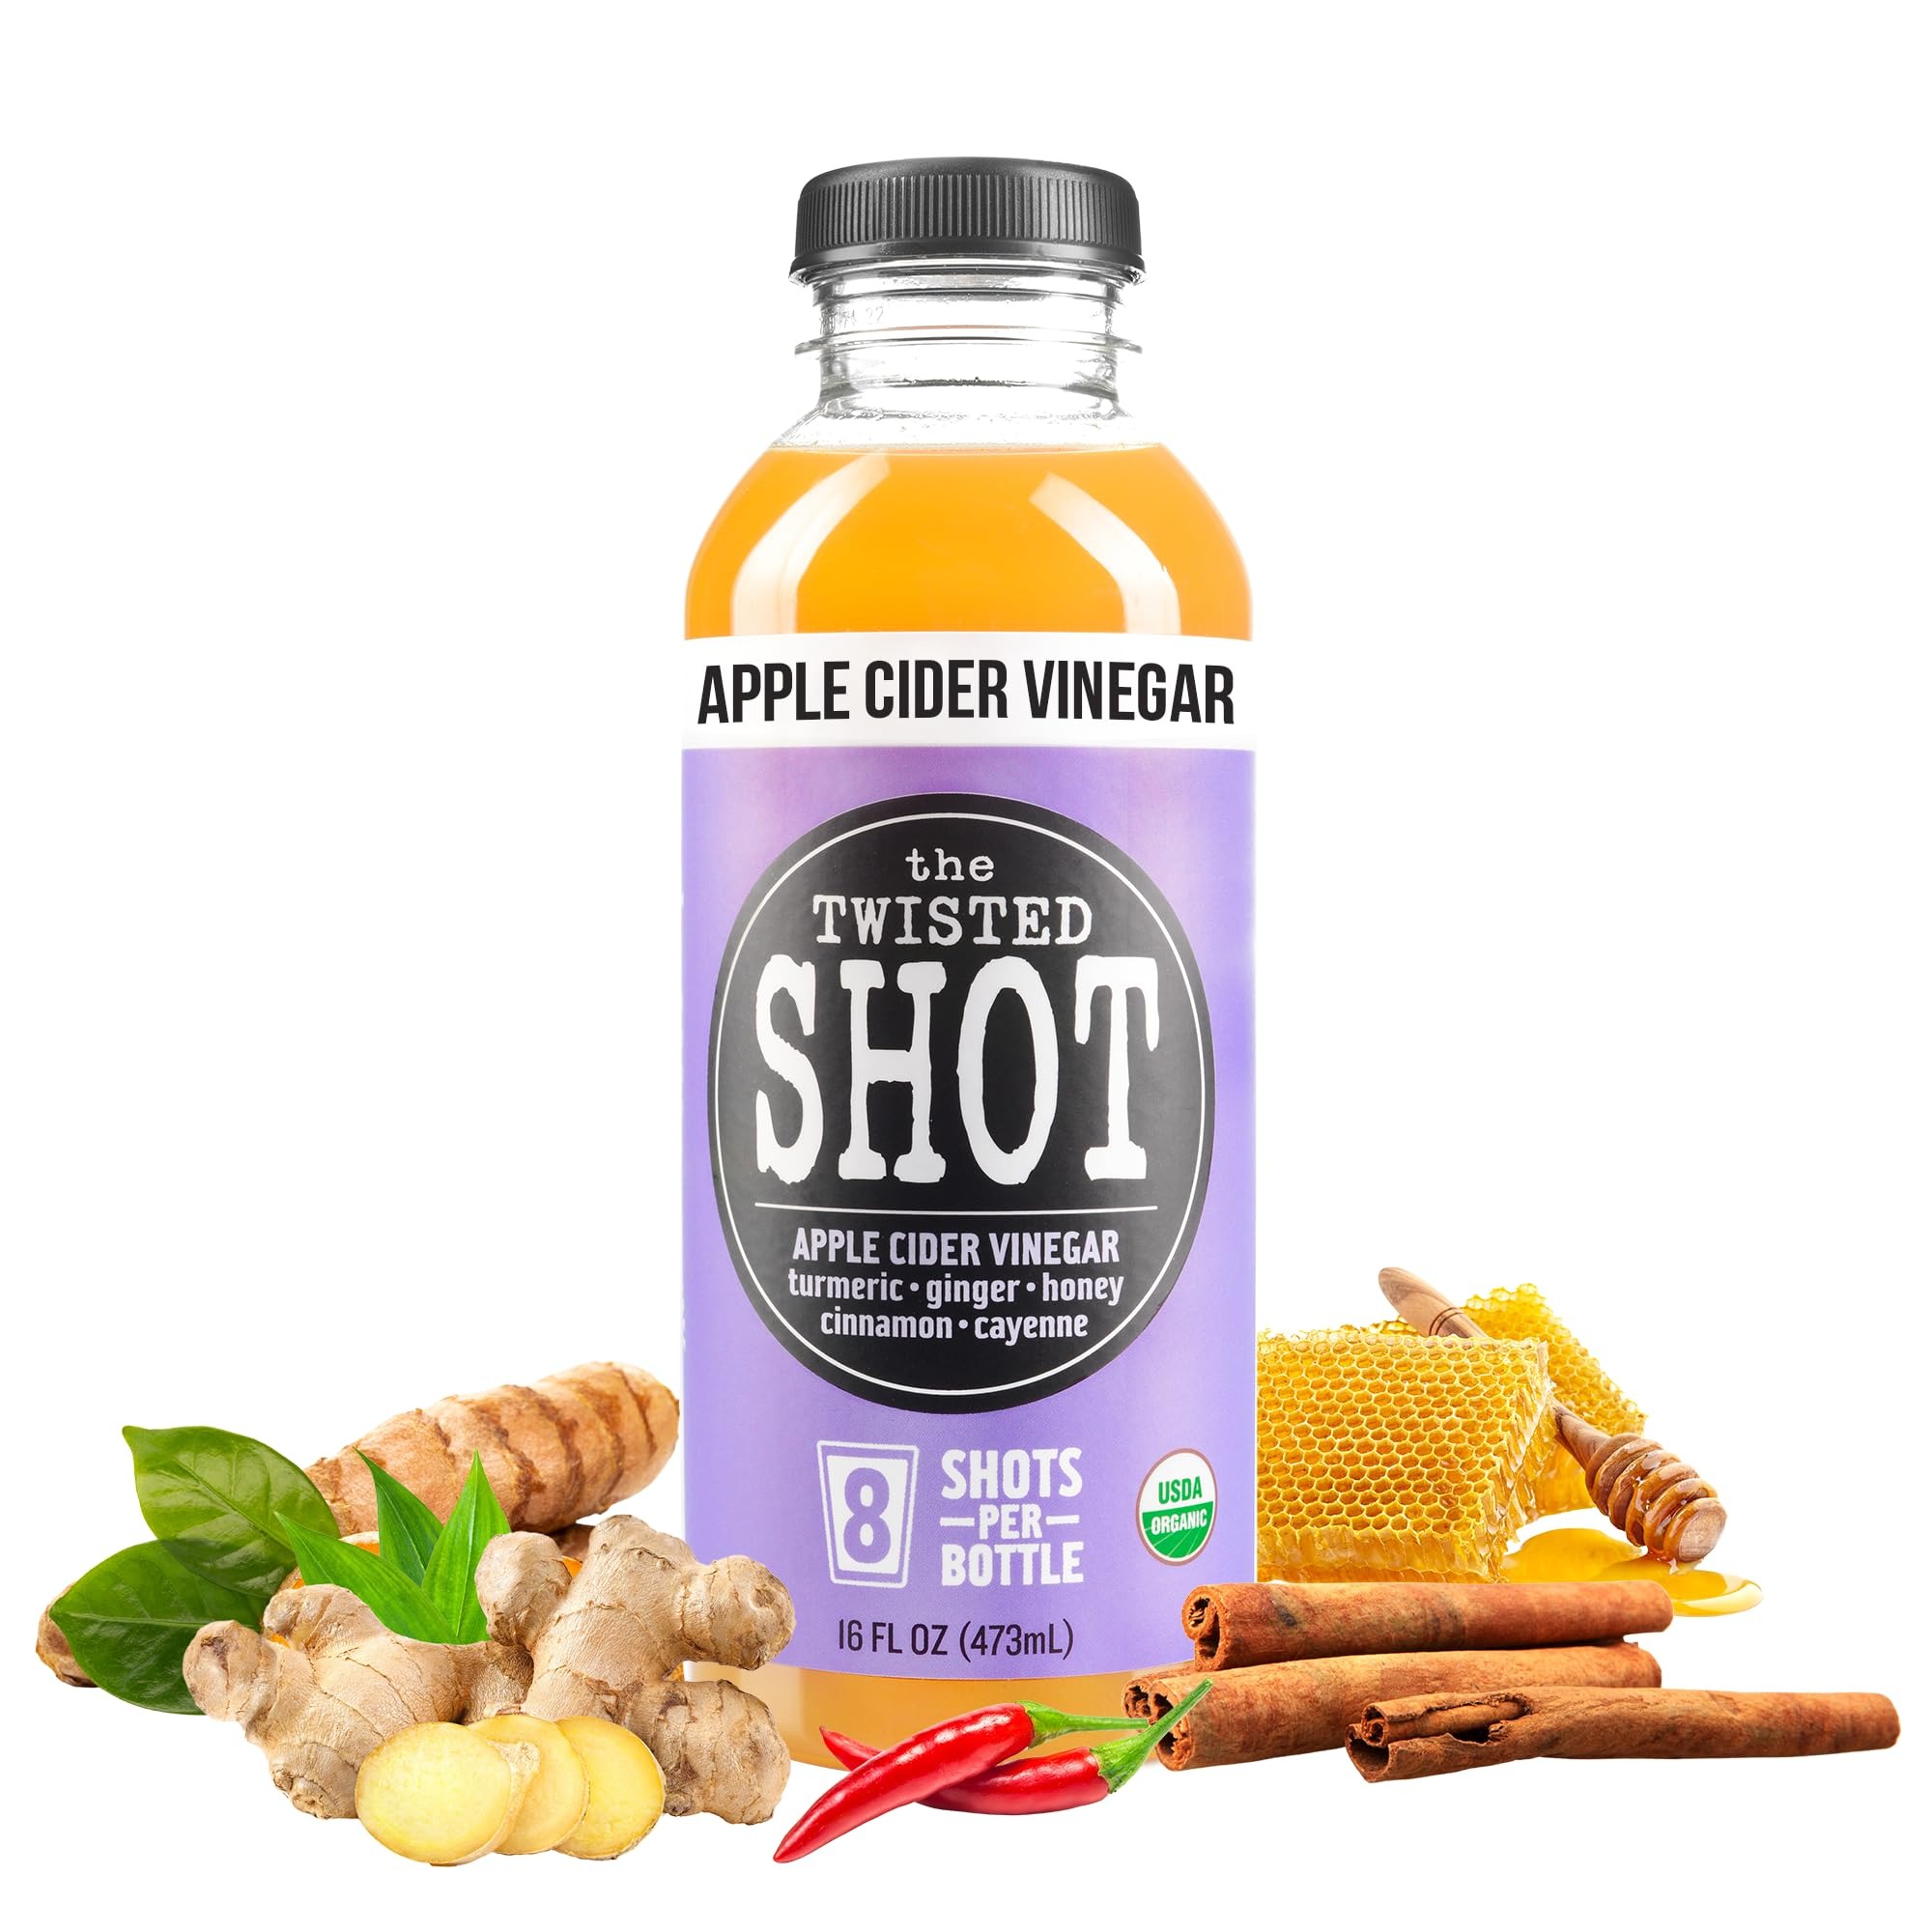
Item Name: The Twisted Shot | Organic Apple Cider Vinegar Wellness Shots with Ginger, Turmeric, Honey, Cinnamon and Cayenne | Digestion, Immunity and Gut Health Support | Ready to Drink | 1, 16 oz Bottle
Bullet Point 1: Daily Wellness Shot: Enjoy a convenient and delicious apple cider vinegar shot infused with ginger, turmeric, cinnamon, cayenne, and honey to support your wellness routine.
Bullet Point 2: Nutritional Benefits: These apple cider vinegar shots are crafted to enhance your daily health and vitality, making them an easy addition to your wellness journey.
Bullet Point 3: Revitalize Your Routine: Made with organic, unfiltered apple cider vinegar containing the "mother," each shot is designed to fit seamlessly into your day.
Bullet Point 4: 100% Organic Ingredients: Crafted with high-quality, organic ingredients, our apple cider vinegar shots deliver a bold and intense flavor while supporting your healthy lifestyle.
Bullet Point 5: Made for Better Flavor: Apple cider vinegar doesn’t have to be hard to enjoy! We’ve enhanced the taste with carefully selected ingredients to make it a refreshing part of your day. Best served cold!
Product Description: The Twisted Shot is a delicious, immunity-boosting daily shot of Organic Apple Cider Vinegar, Turmeric, Ginger, Cinnamon, Cayenne and Honey. Tired of choking down your daily shot of Apple Cider Vinegar? The Twisted Shot is the answer to your taste buds' prayers!
Value: 16.0
Unit: Fl Oz

Price: 15.99